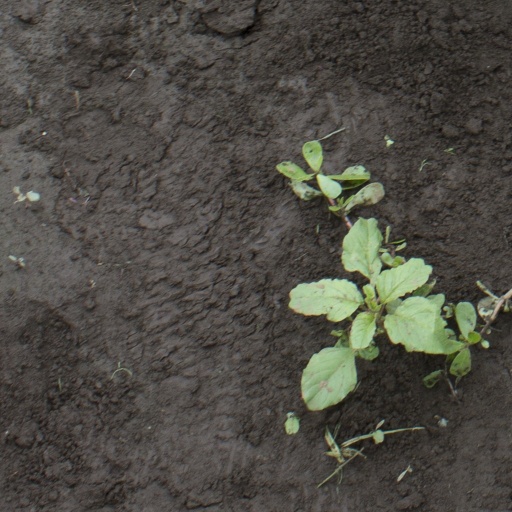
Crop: soybean